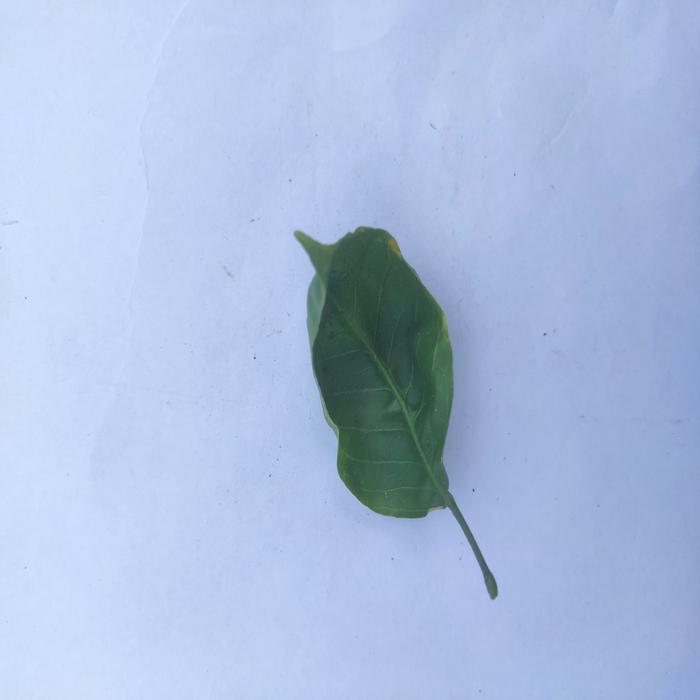
Crop: Aegle Marmelos
Leaf condition: Leaf_Curl